Buxton Wonders

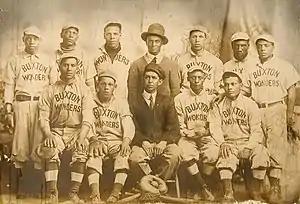
Undated team photo of the Buxton Wonders

The Buxton Wonders was a small club of black baseball players formed in Buxton, Iowa, running from approximately 1907 to 1920.